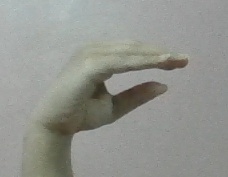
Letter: jeem